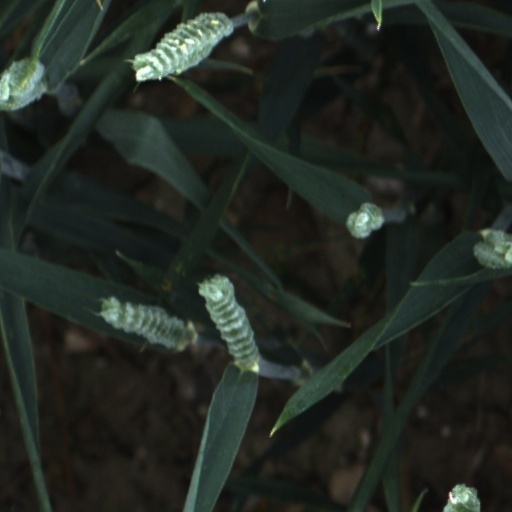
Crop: wheat